Fergushill

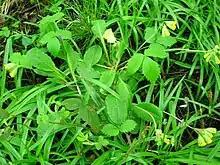
Cowslips from the Chapelholms woods.

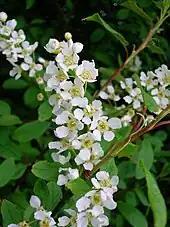
Bird Cherry in the woods.

Fergushill Cottage faced the Lugton Water just below the point at which the Fergushill Burn joins the river. Nothing much remains, however a Mrs. Miller once lived here and she recollected collecting water from the well which still exists as a circular low brick wall near to the site. In 1881 the Census records that a Minister, Mr. William McAnespin lived here, together with his sister Jannette McAnespin and a servant Marion Mackay. A weir still exists on the Lugton Water near here and this was the site of a drowning in the 1990s. Saughtrees on the Eglinton estate side of the road was a gamekeepers cottage in 1837.